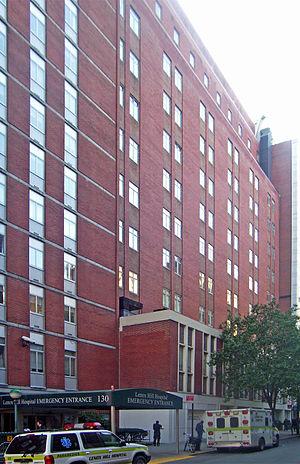
L'hôpital Lenox Hill est l'un des hôpitaux de Northwell Health. Il est situé dans le quartier de l'Upper East Side à Manhattan, New York.